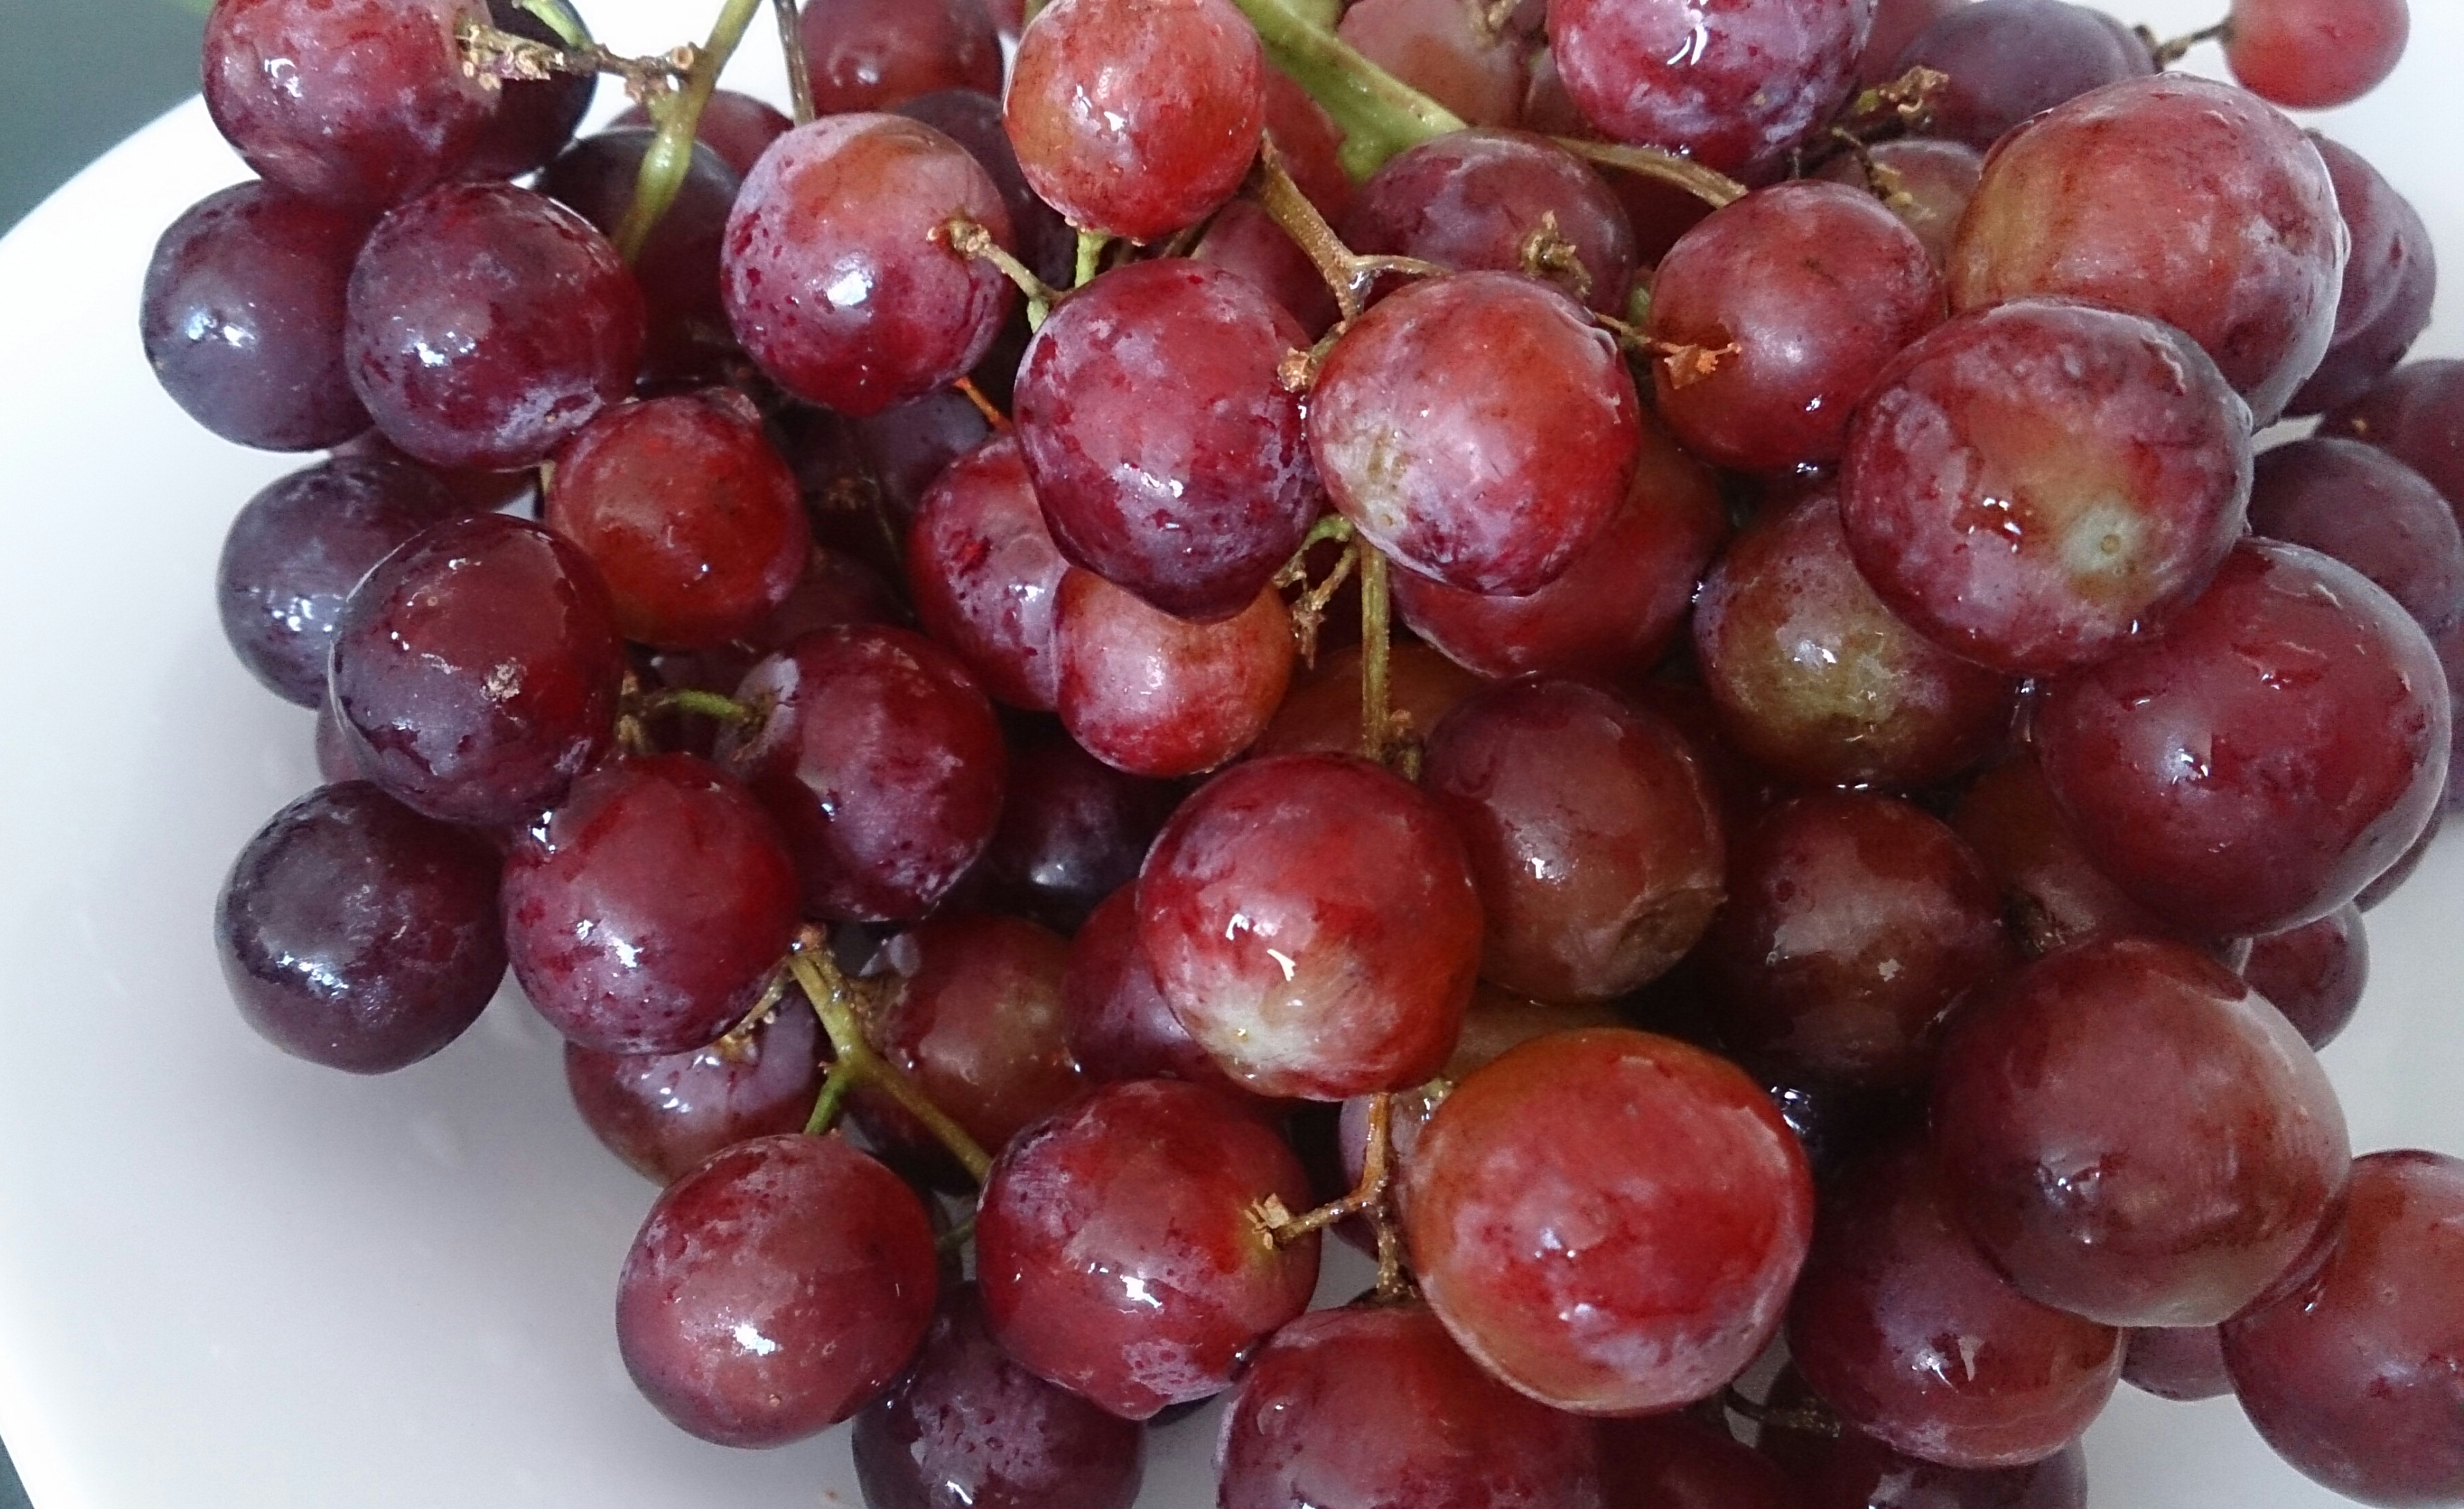
Label: Grapes